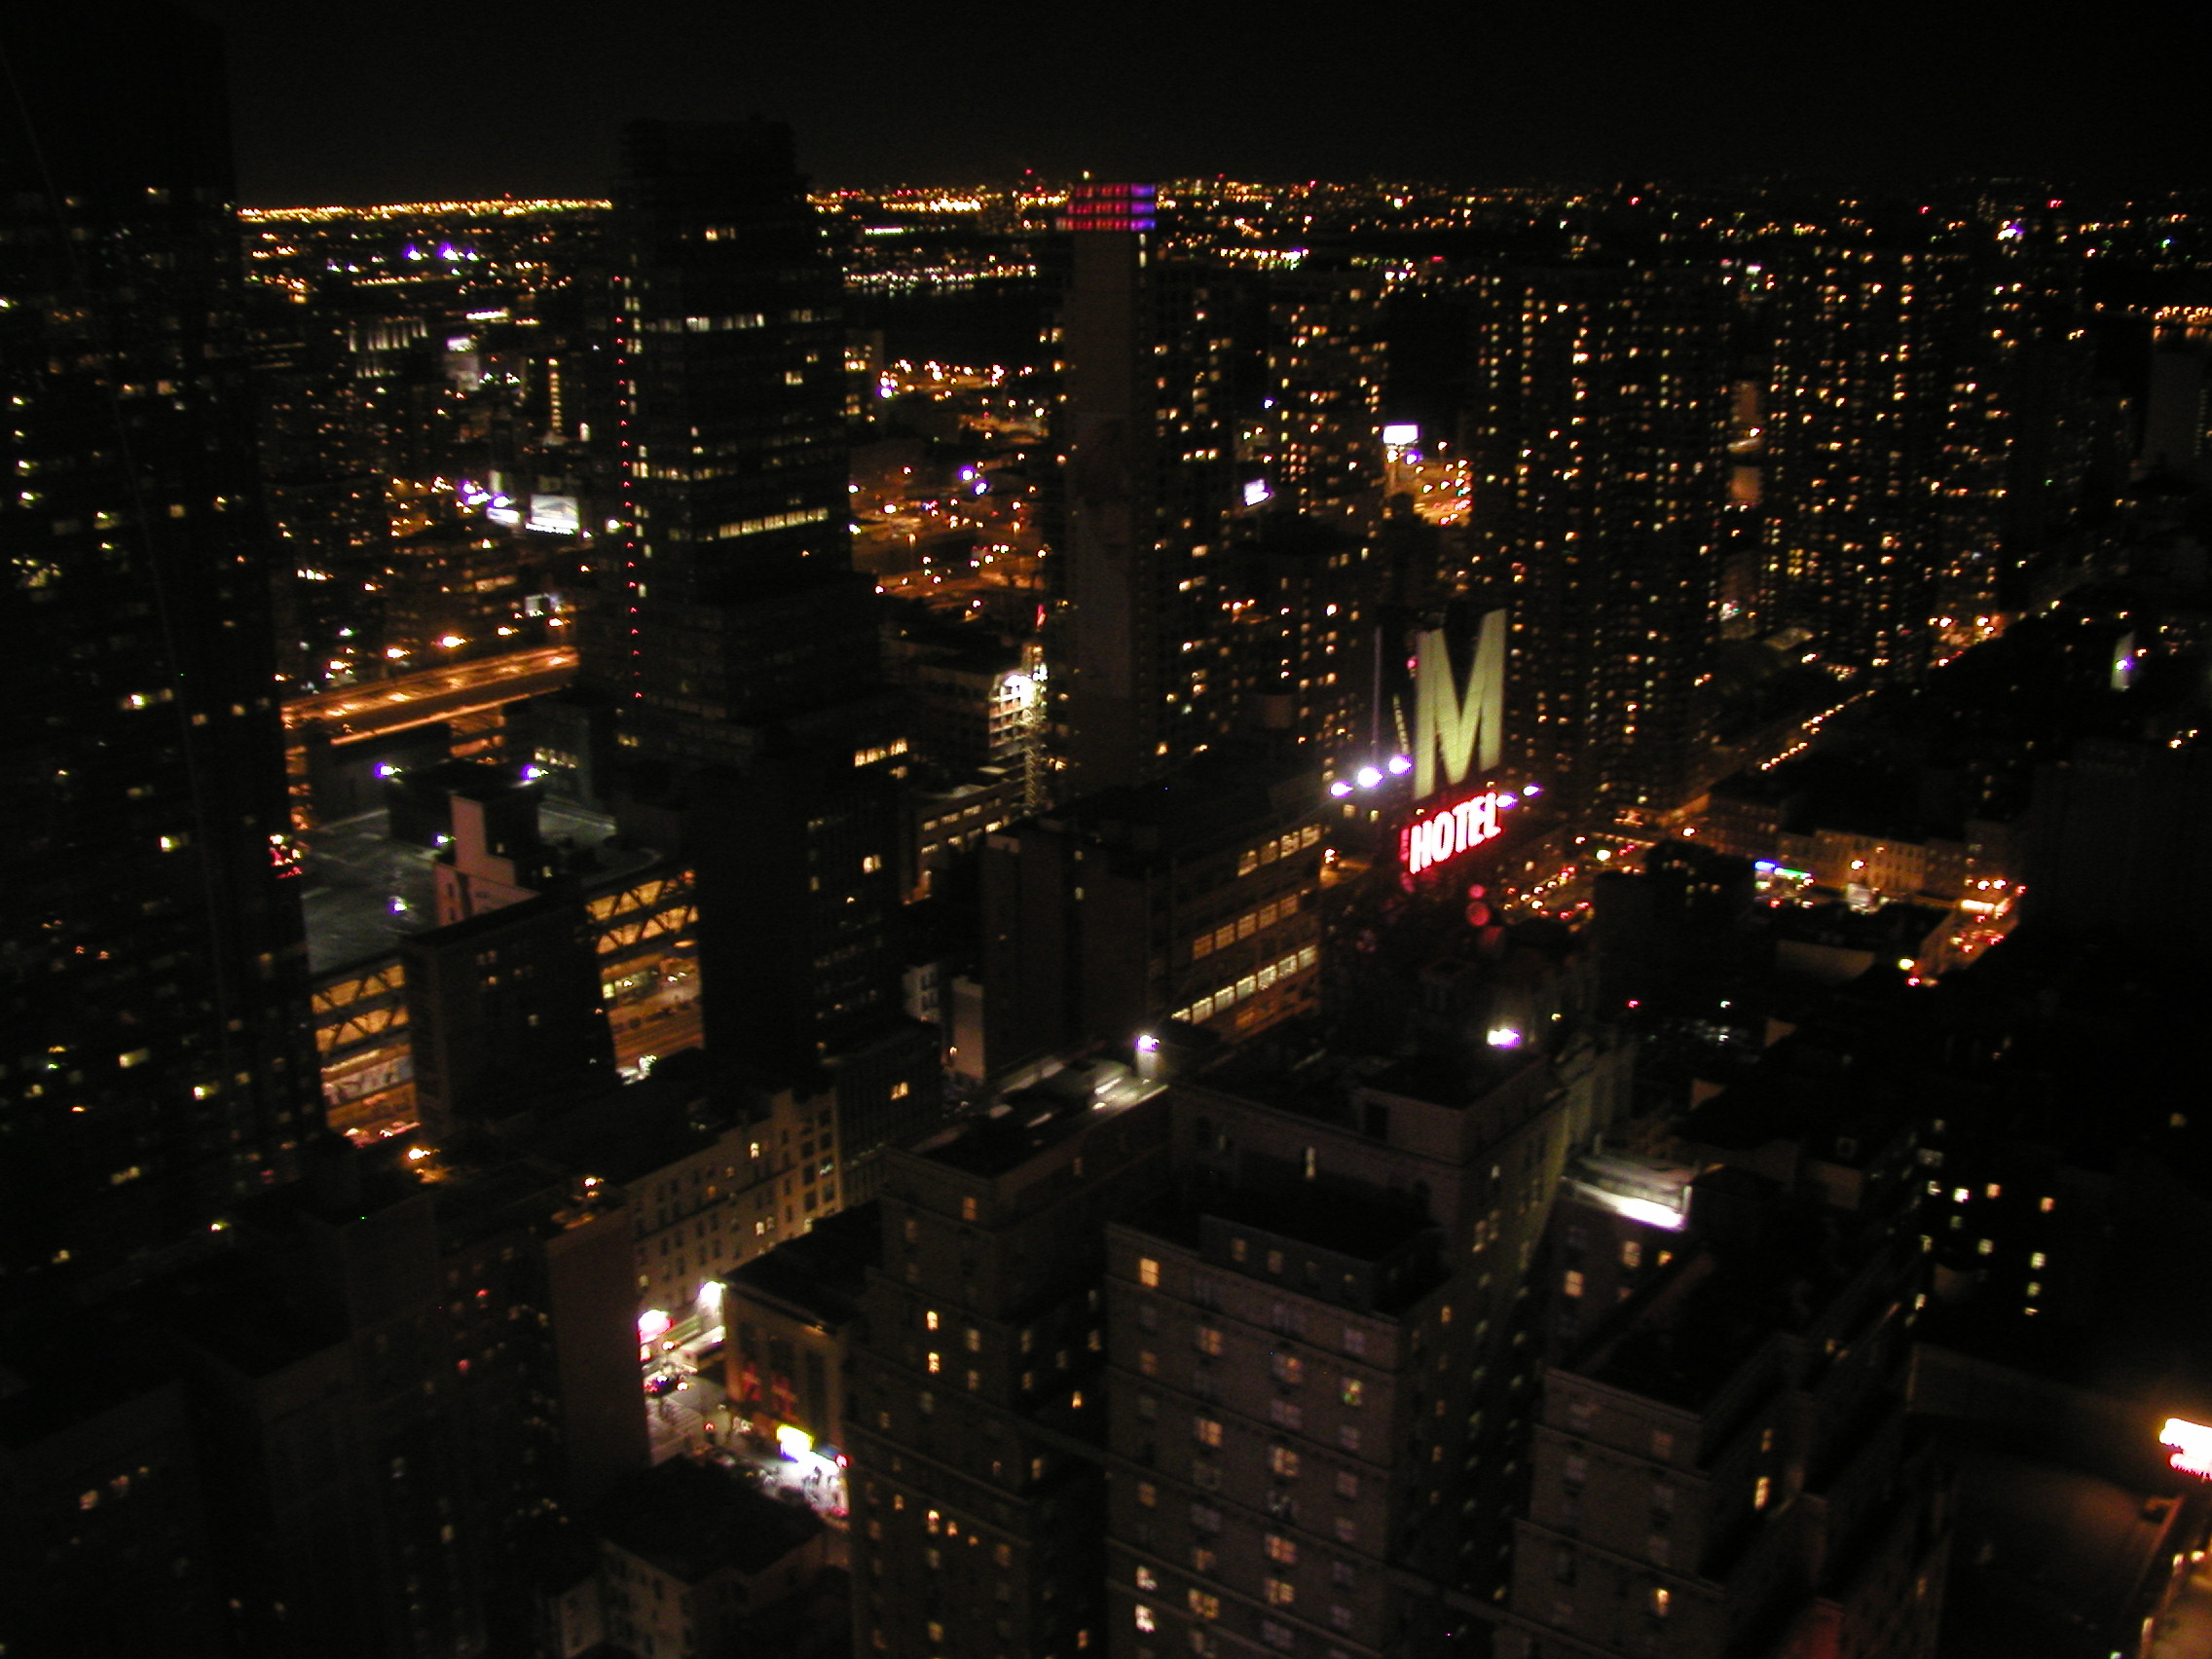
light, skyline, night, city, skyscraper, cityscape, downtown, dusk, evening, reflection, darkness, newyork, metropolis, urban area, human settlement, atmosphere of earth, metropolitan area